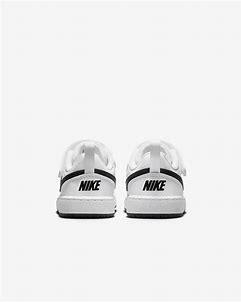
Brand: Nike
Model: Court Borough Recraft